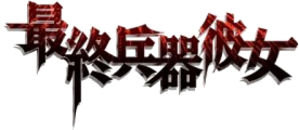
Saishū heiki kanojo, aussi connu sous le raccourci Saikano ou sous son nom français Larme ultime et anglais She, the ultimate weapon, est un manga de Shin Takahashi, publié au Japon par Shōgakukan et en français par l'éditeur Delcourt. Série en sept volumes, le manga a également été adapté en une version animée en treize épisodes par les studios Gonzo Digimation, distribuée en France par Déclic Images sous le nom Larme Ultime.